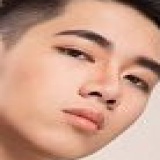
ca sĩ K Icm